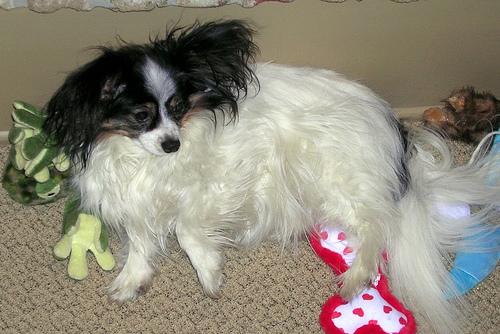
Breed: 806-n000129-papillon